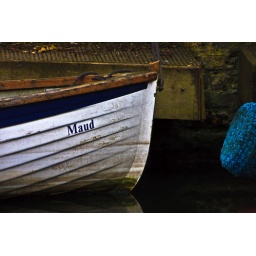
A rowing boat moored at a jetty by a house along the Regents Canal.